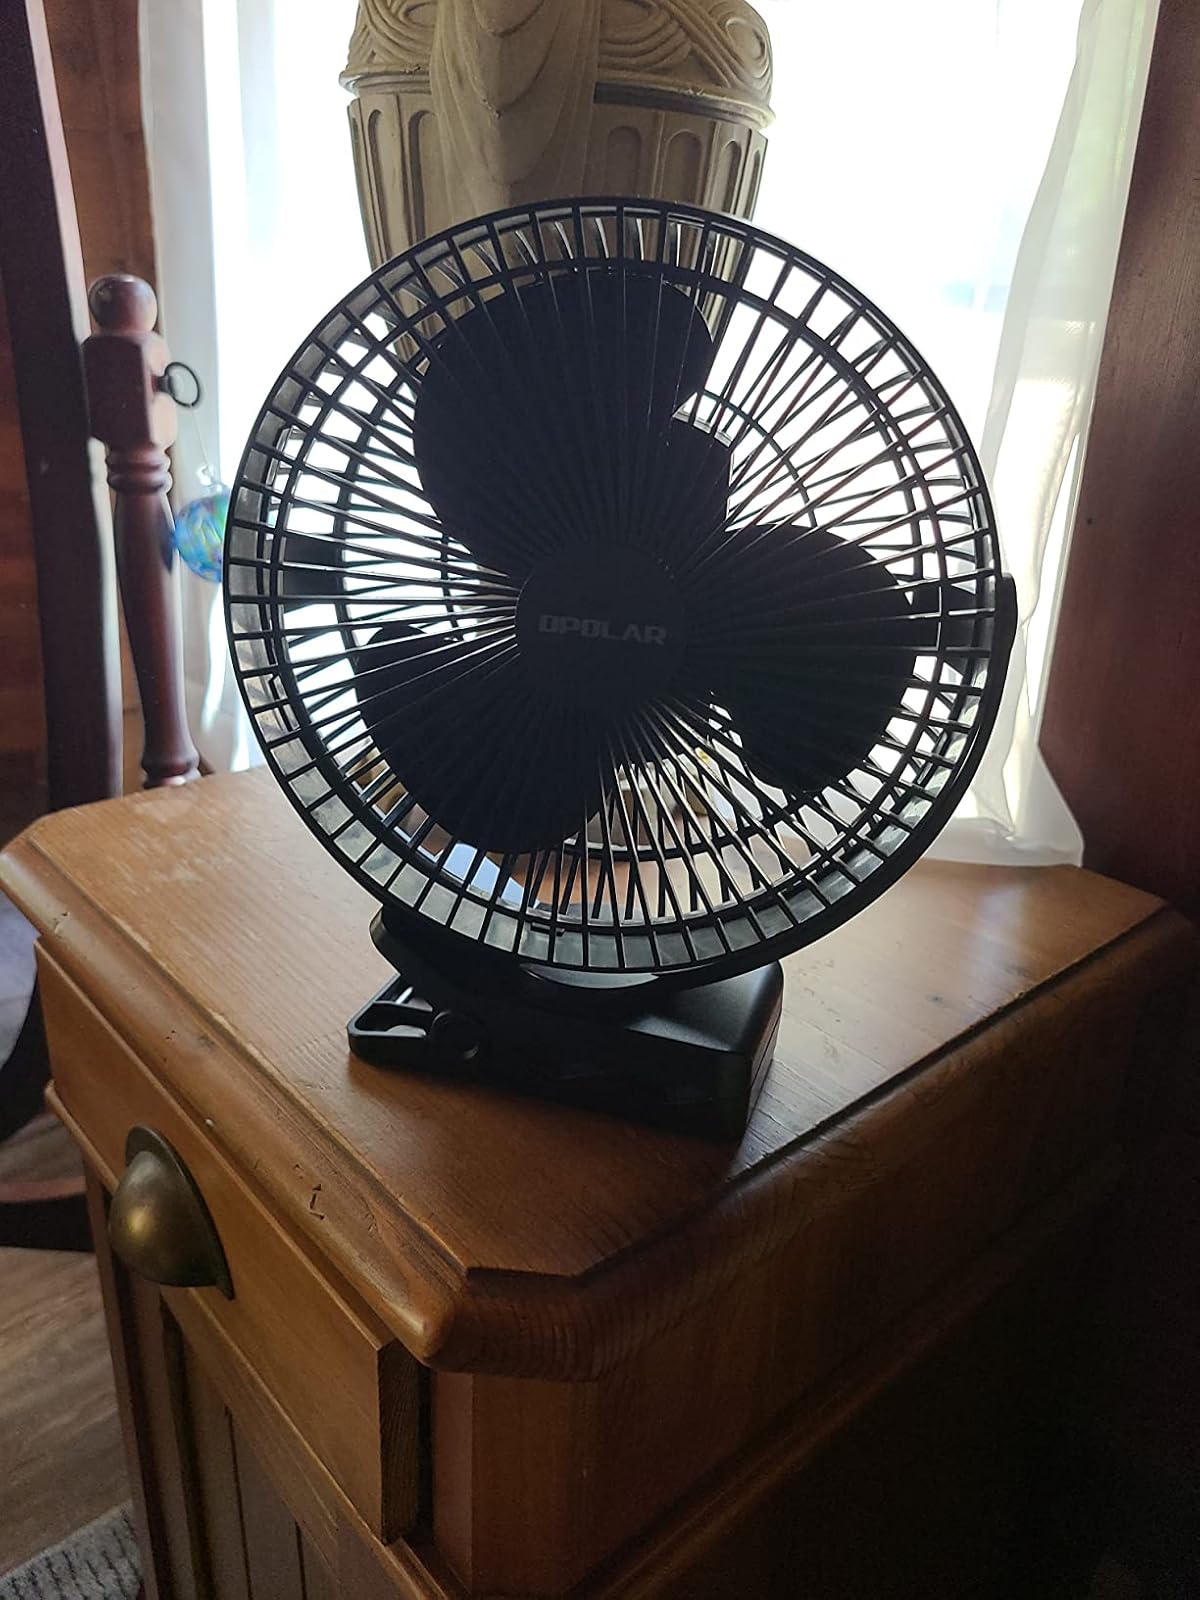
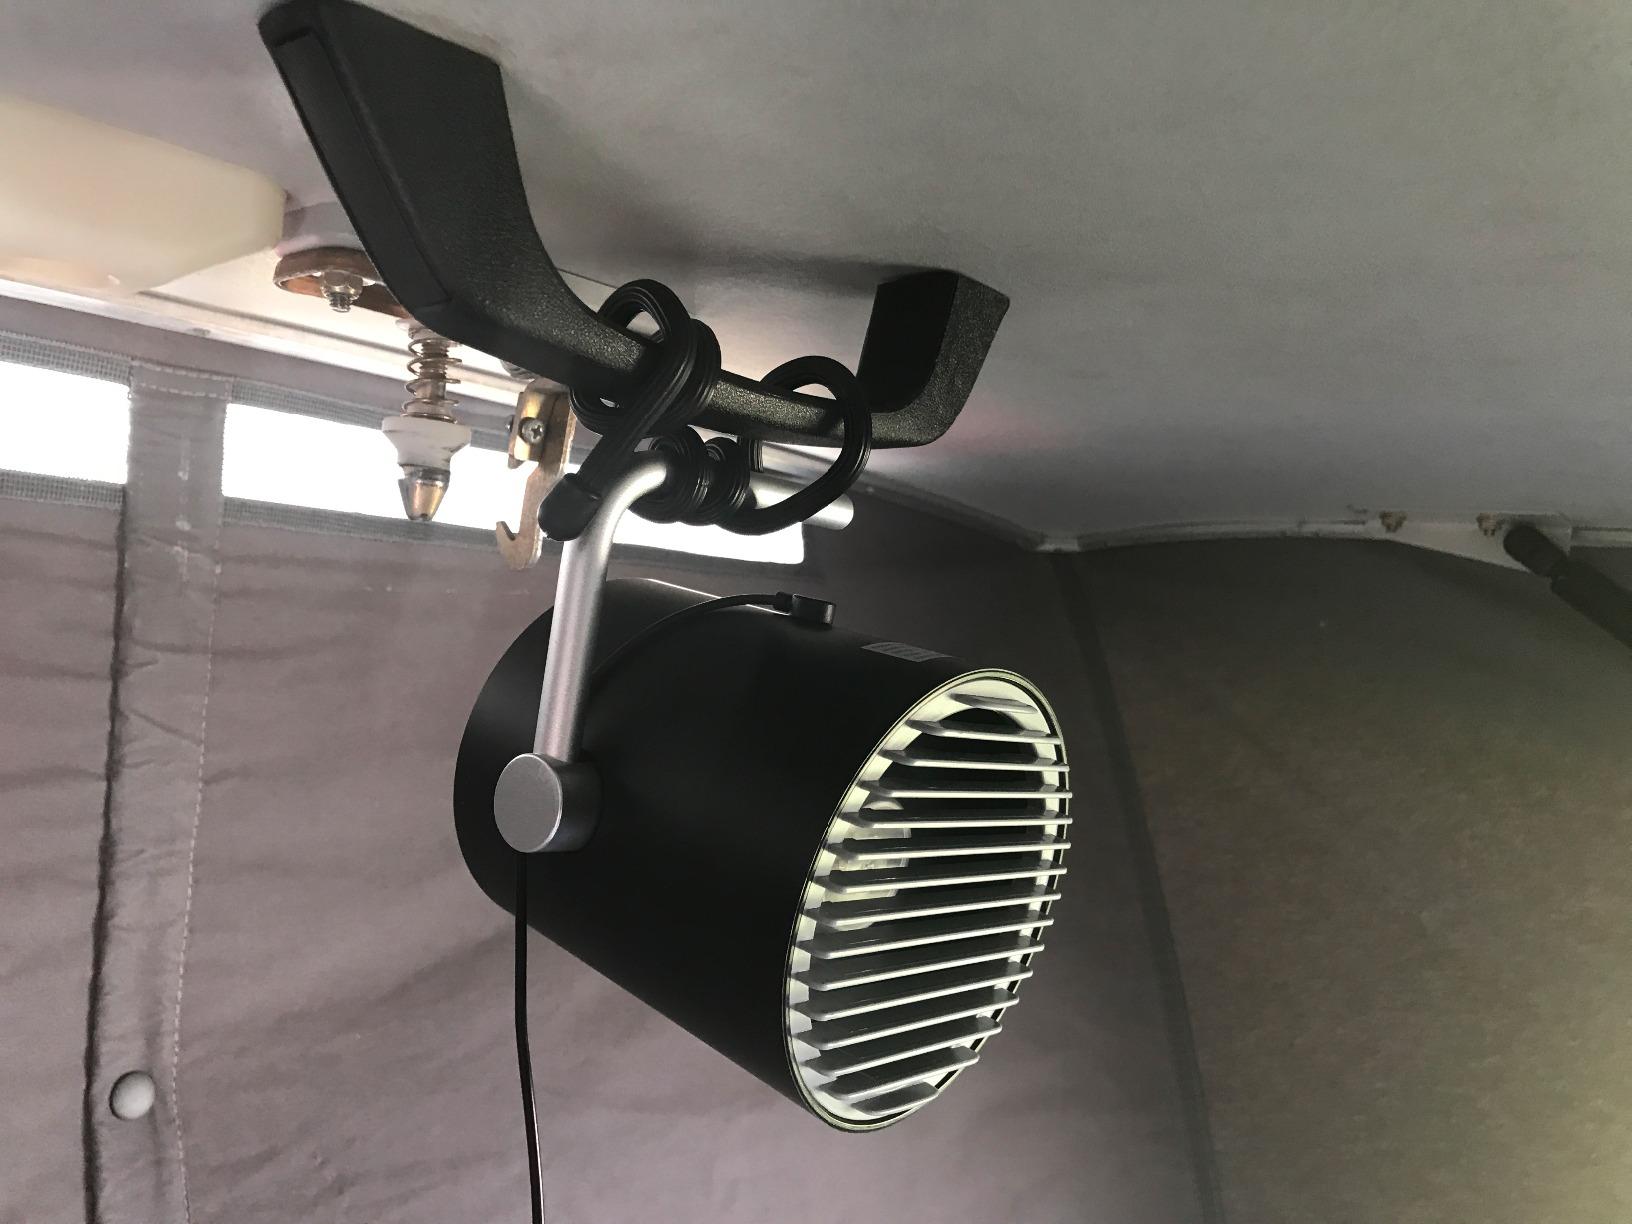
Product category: fan
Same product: no